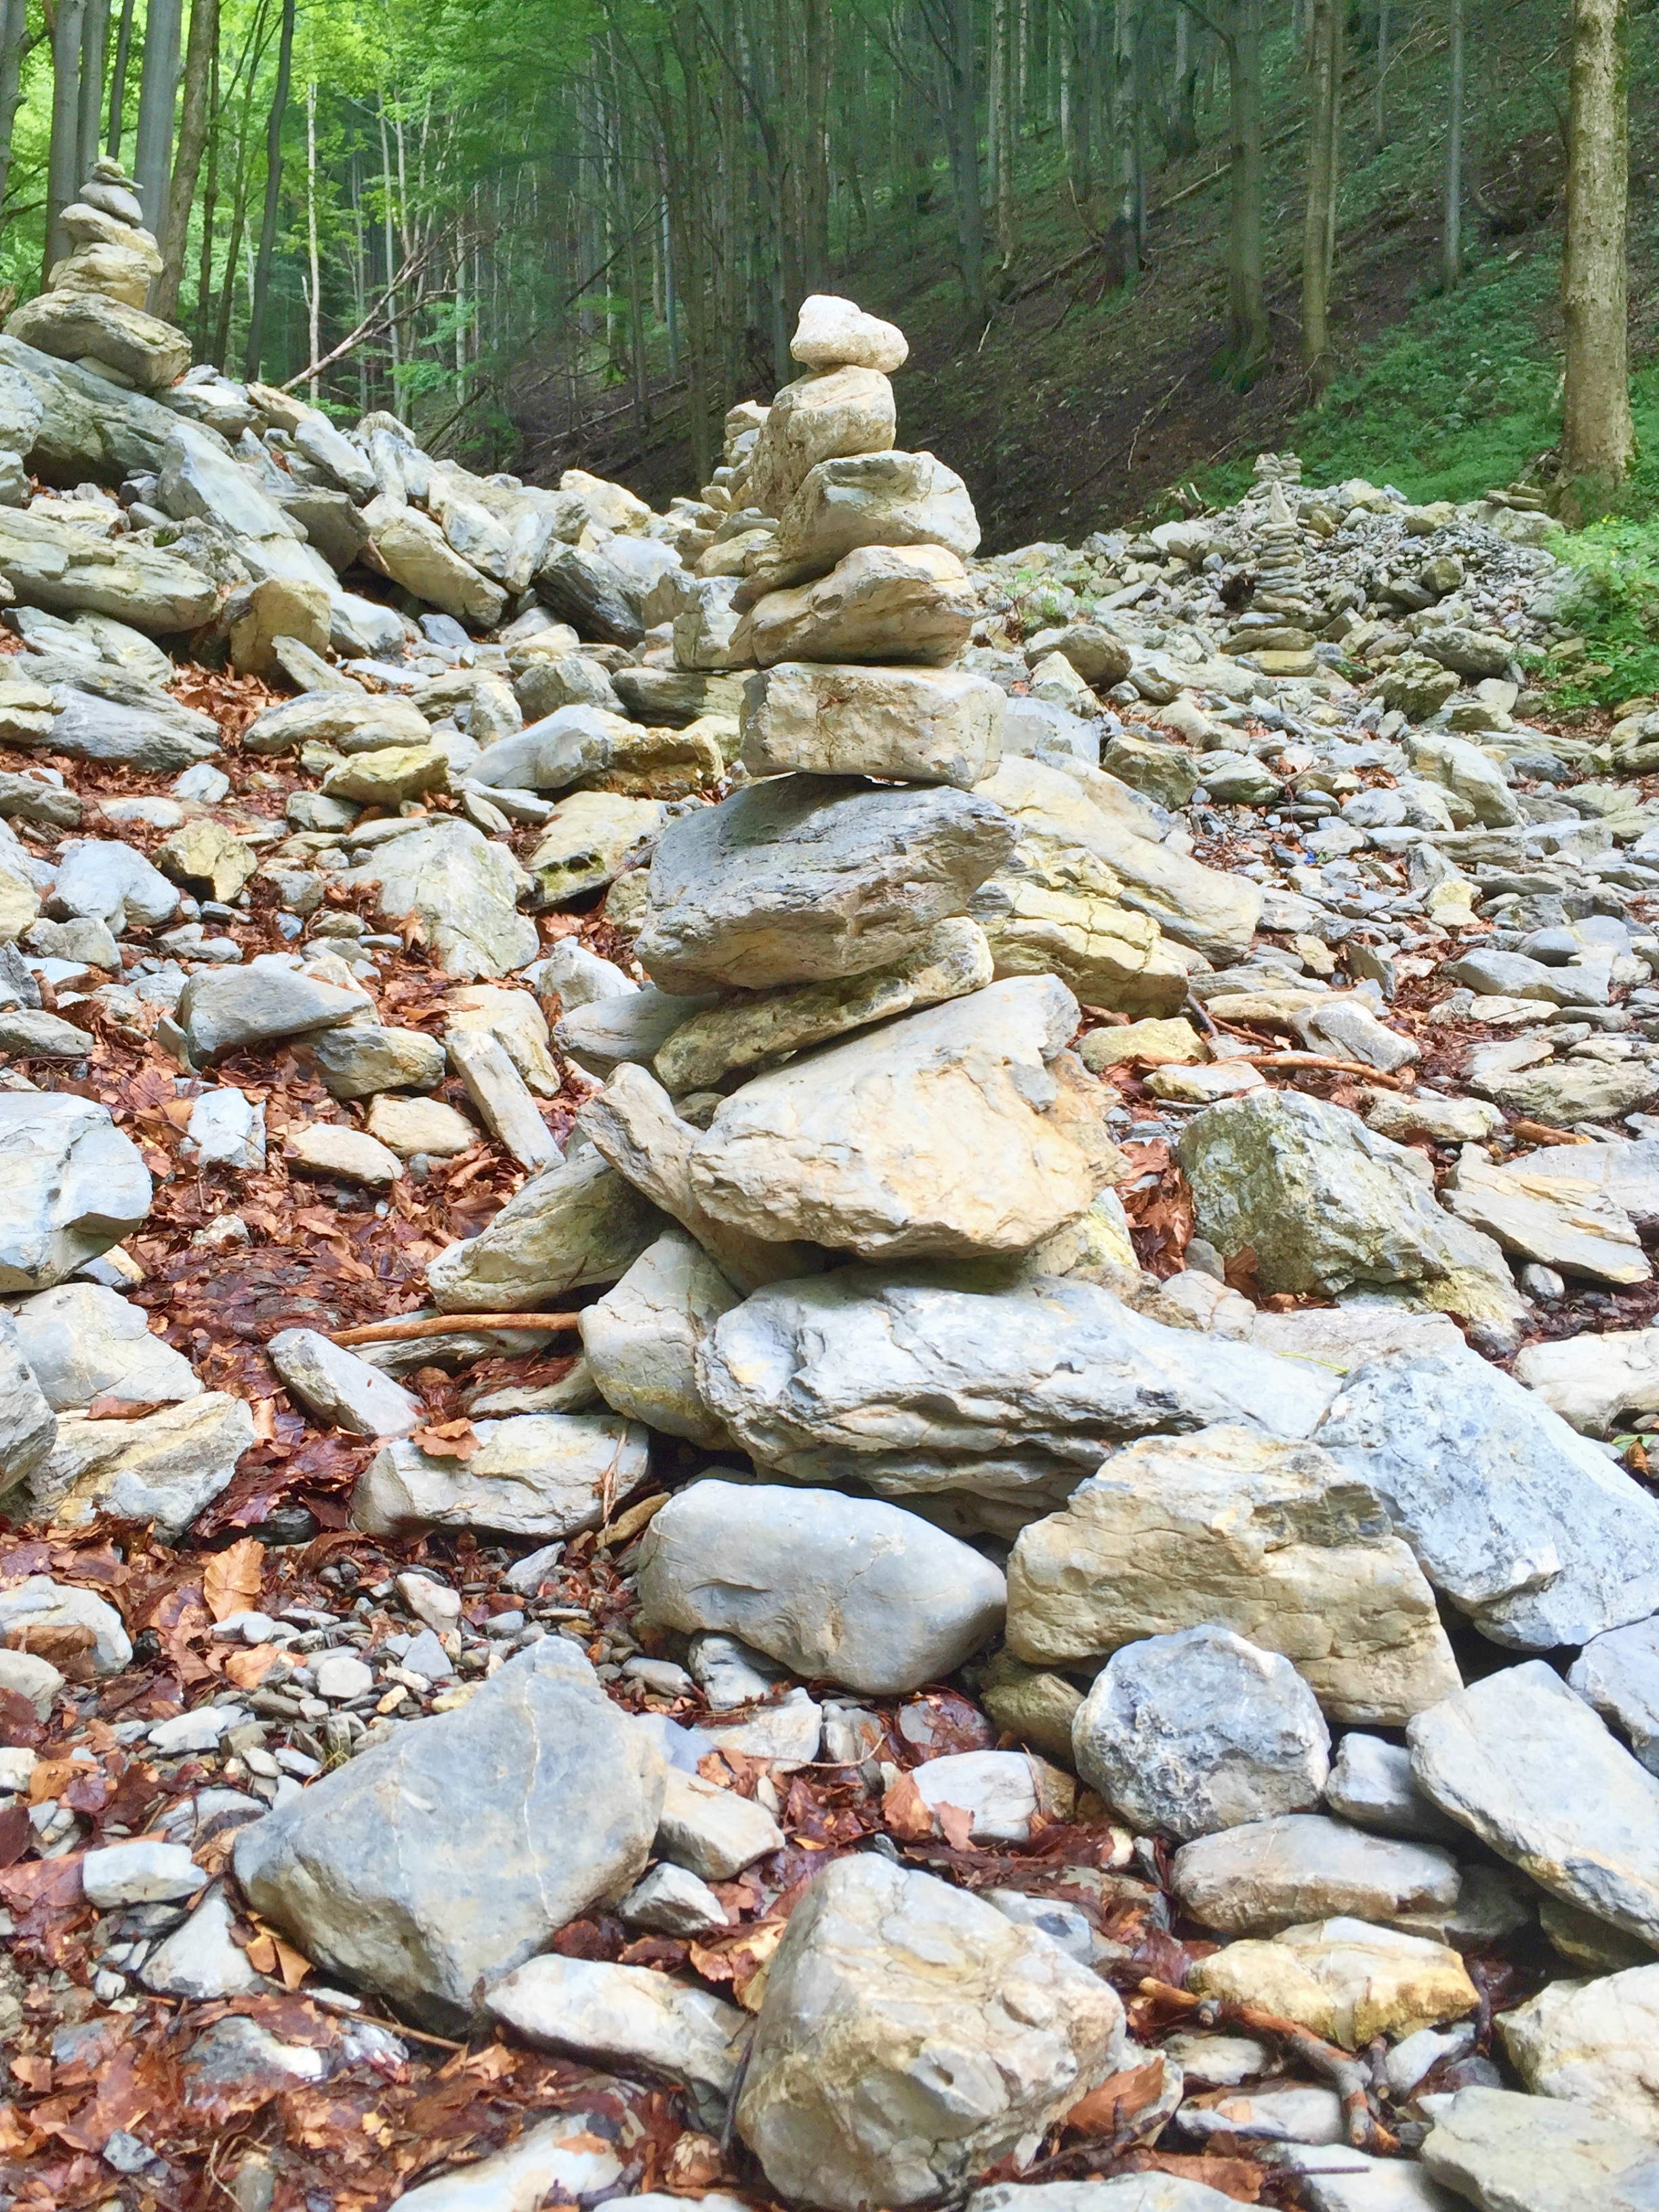
tree, rock, wood, trail, leaf, stream, autumn, stone wall, material, geology, boulder, woodland, bedrock